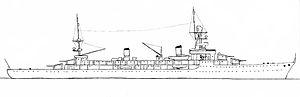
La Jeanne d'Arc est un croiseur école de la Marine française, en service de 1931 à 1964, qui a participé à la Seconde Guerre mondiale.